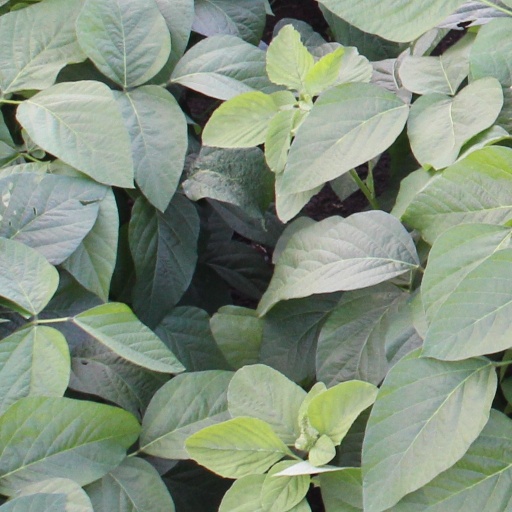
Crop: soybean